Entrance to Central Miami

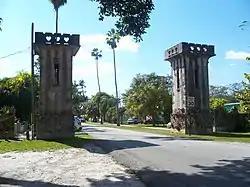

The Entrance to Central Miami (also known as Coral Gables Wayside Park) is a historic site in Coral Terrace, Florida, Florida. It is located west of Red Road between Southwest 34th and Southwest 35th Streets. It is operated by the Parks Department of Miami-Dade county. On January 19, 1989, it was added to the U.S. National Register of Historic Places.